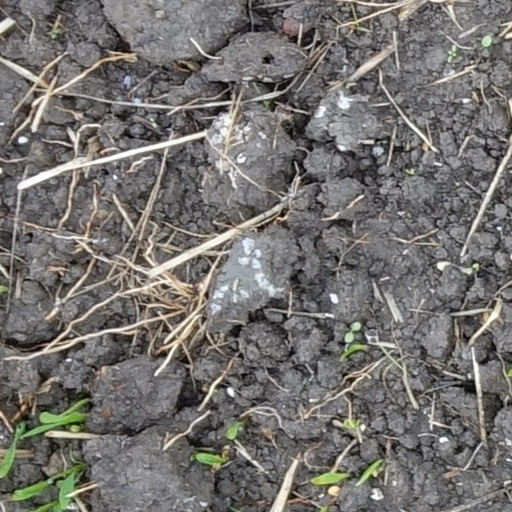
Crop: wheat